157th Rifle Division

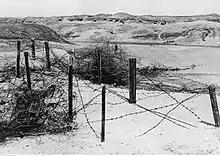
Red Army defenses on the Parpach Isthmus, May 1942

However, as the weather subsided the next phase of Tolbukhin's plan began with the loading of two assault regiments of 44th Army, one of which was the 157th's 633rd, aboard an invasion fleet at Novorossiysk. The fleet comprised two light cruisers (one of which was the "Krasny Kavkaz"), eight destroyers, 14 transports, and an assortment of small craft. The target was the Crimean port of Feodosia, which was largely held by two battalions of artillery and 700-800 lightly-armed engineers. The fleet approached at 0350 hours on December 29 and began a 13-minute bombardment as light forces landed to secure the harbor entrance. Three destroyers entered to unload naval infantrymen before the "Krasny Kavkaz" was brought alongside the harbor mole at 0500 to offload 1,853 troops of the 633rd. German guns replied, hitting the cruiser 17 times and setting Turret #2 on fire while the ship returned fire with its 180mm main guns. After three hours the commander, Cpt. 1st Rank A. M. Guscin, successfully pulled away with his mission complete.